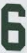
Number: 6